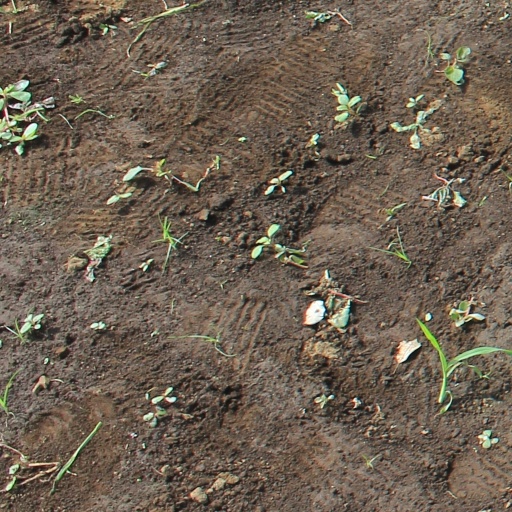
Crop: soybean